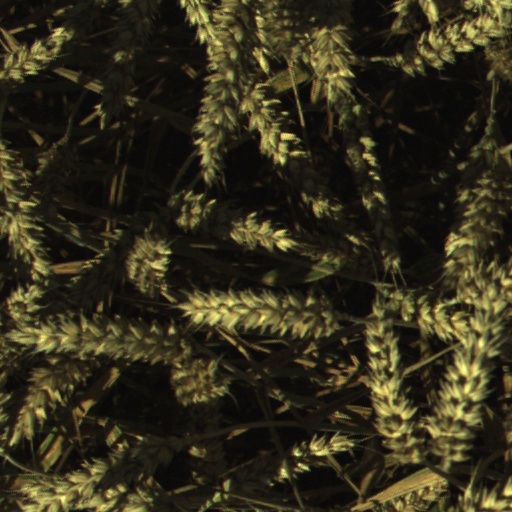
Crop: wheat